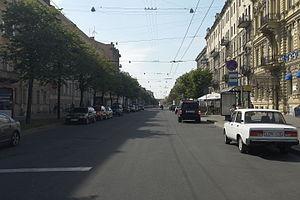
La rue Tchaïkovski était avant la révolution de 1917 l'une des rues les plus aristocratiques de Saint-Pétersbourg, sous le nom de rue Saint-Serge. Elle est dans le prolongement du quai de la Fontanka et se termine rue Potemkine. Elle a reçu en 1923 son nouveau nom de rue Tchaïkovski, en l'honneur du compositeur qui y vécut en 1852 et 1853 au N°41 et étudia au Collège de Jurisprudence au N°1.